Clifton Hill House

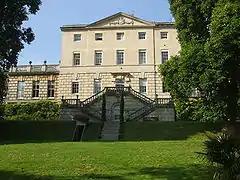
Clifton Hill House

In 1911, the university took over the running of the house and they bought the adjacent Callandar House, which dates from the late 18th century and is itself Grade II listed. Callandar House was extended in the 1920s thanks to the Wills family (regular benefactors to the university) and, along with Old Clifton, continued to house only female residents. Additional land was acquired and in the early 1960s Fry Wing was constructed on 5 floors ("A" to "E" floors) with South Wing following some 10 years later with its 4 floors ("D" to "G" floors). Clifton Hill House now houses approximately 230 students in total, of all genders. There is a Junior Common Room with a stage and bar.